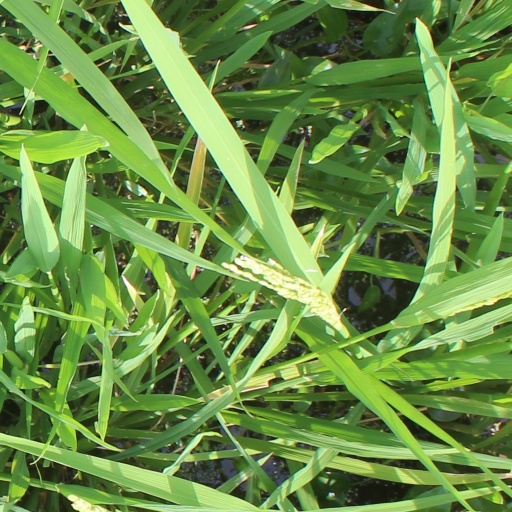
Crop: rice